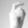
ASL letter: X